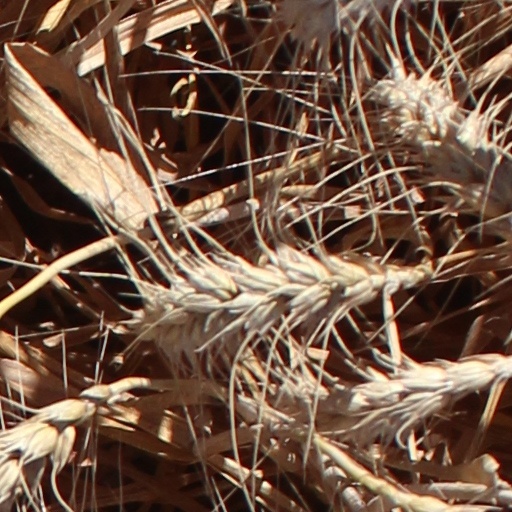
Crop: wheat